Umar Khalid

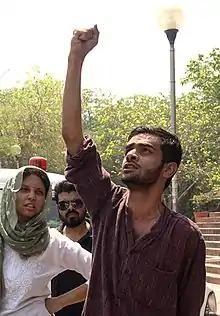
Khalid during May Day in 2016

Syed Umar Khalid (born 11 August 1987) is an Indian student activist, a former research scholar at Jawaharlal Nehru University (JNU), former leader of Democratic Students' Union (DSU) in JNU. He was allegedly involved in the JNU sedition row. Considered a political prisoner, Khalid has been imprisoned in Tihar Jail for alleged involvement in the 2020 Delhi Riots since September 2020 and has consistently been denied bail, even though his court trial is yet to begin. Khalid is also associated with United Against Hate, a campaign founded along with Nadeem Khan in July 2017 in response to a series of lynchings.